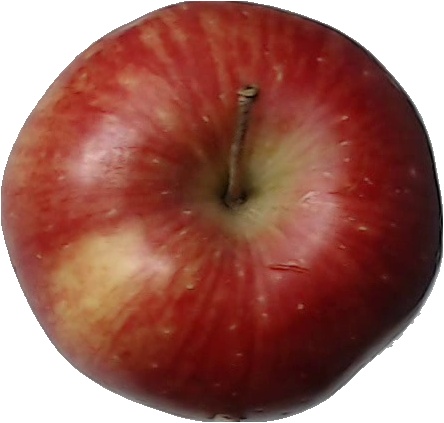
Label: apple_red_1